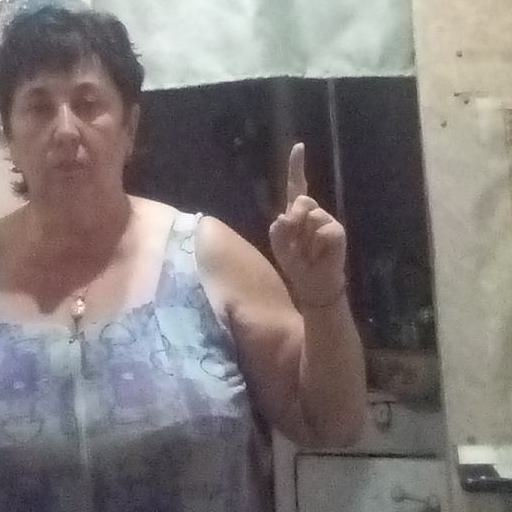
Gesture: one